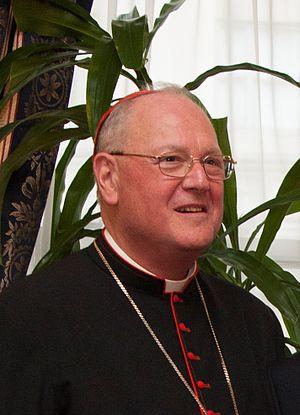
Timothy Michael Dolan, né le 6 février 1950 à Saint-Louis dans le Missouri aux États-Unis, est un cardinal américain, archevêque de New York depuis 2009.